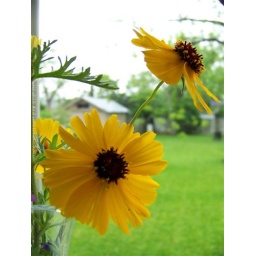
Wildflowers in kitchen window